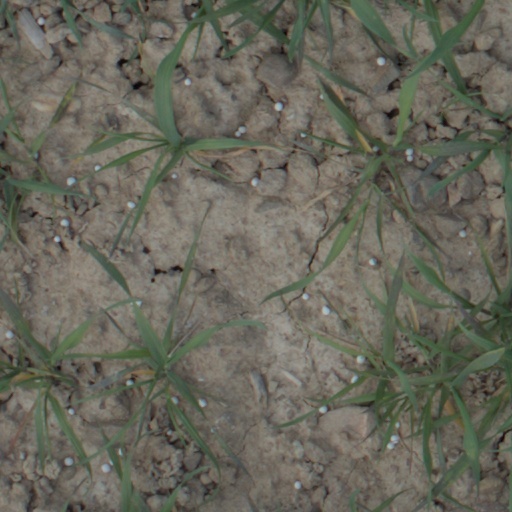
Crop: wheat